A Woman of No Importance

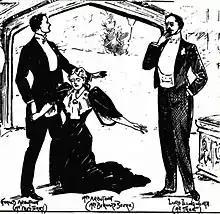
two men in evening clothes standing and between them a woman in evening clothes sinking to the ground

Act III opens with Gerald and Lord Illingworth talking about Mrs Arbuthnot. Gerald speaks of his admiration and protective attitude toward his mother, expressing that she is a great woman and wondering why she has never told him of his father. Lord Illingworth agrees that his mother is a great woman, but he further explains that great women have certain limitations that inhibit the desires of young men. Leading the conversation into a cynical talk about society and marriage, Lord Illingworth says that he has never been married and that Gerald will have a new life under his wing. Soon the other guests enter, and Lord Illingworth entertains them with his invigorating views on a variety of subjects, such as comedy and tragedy, savages, and world society. Everything Lord Illingworth has to say opposes the norm and excites his company, leaving Mrs Arbuthnot room to say that she would be sorry to hold his views. During a discussion of sinful women, she also opposes Lady Hunstanton's later opinion by saying that ruining a woman's life is unforgivable. When Lady Hunstanton's company finally breaks up, Lord Illingworth and Mrs Allonby leave to look at the Moon. Gerald attempts to follow, but his mother protests and ask him to take her home. Gerald says that he must first say goodbye to Lord Illingworth and also reveals that he will be going to India with him at the end of the month.